Noord-Brabantsch-Duitsche Spoorweg-Maatschappij

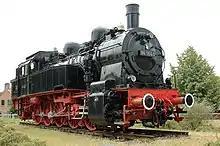
Monumental steam locomotive 94 1640 of the Deutsche Bundesbahn in Gennep

Since February 19, 1977, a steam locomotive has been placed near the Brabantweg in Gennep in memory of the NBDS. This monument is a former tank engine of the Deutsche Bundesbahn with the number 94 1640. This class never been service with the NBDS. Not a single locomotive of the NBDS itself has survived.